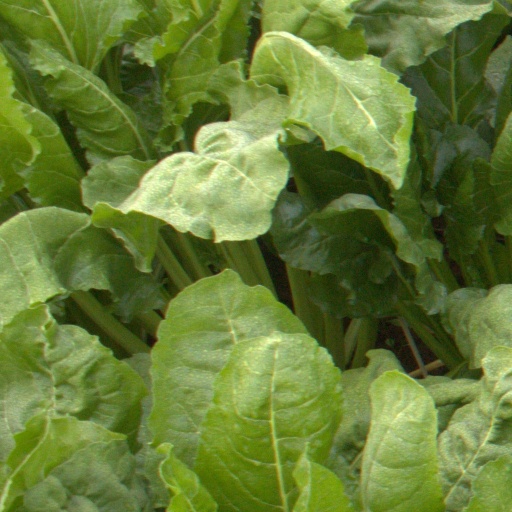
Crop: sugar beet